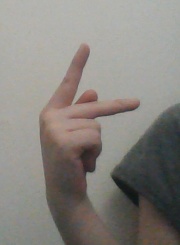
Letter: dha